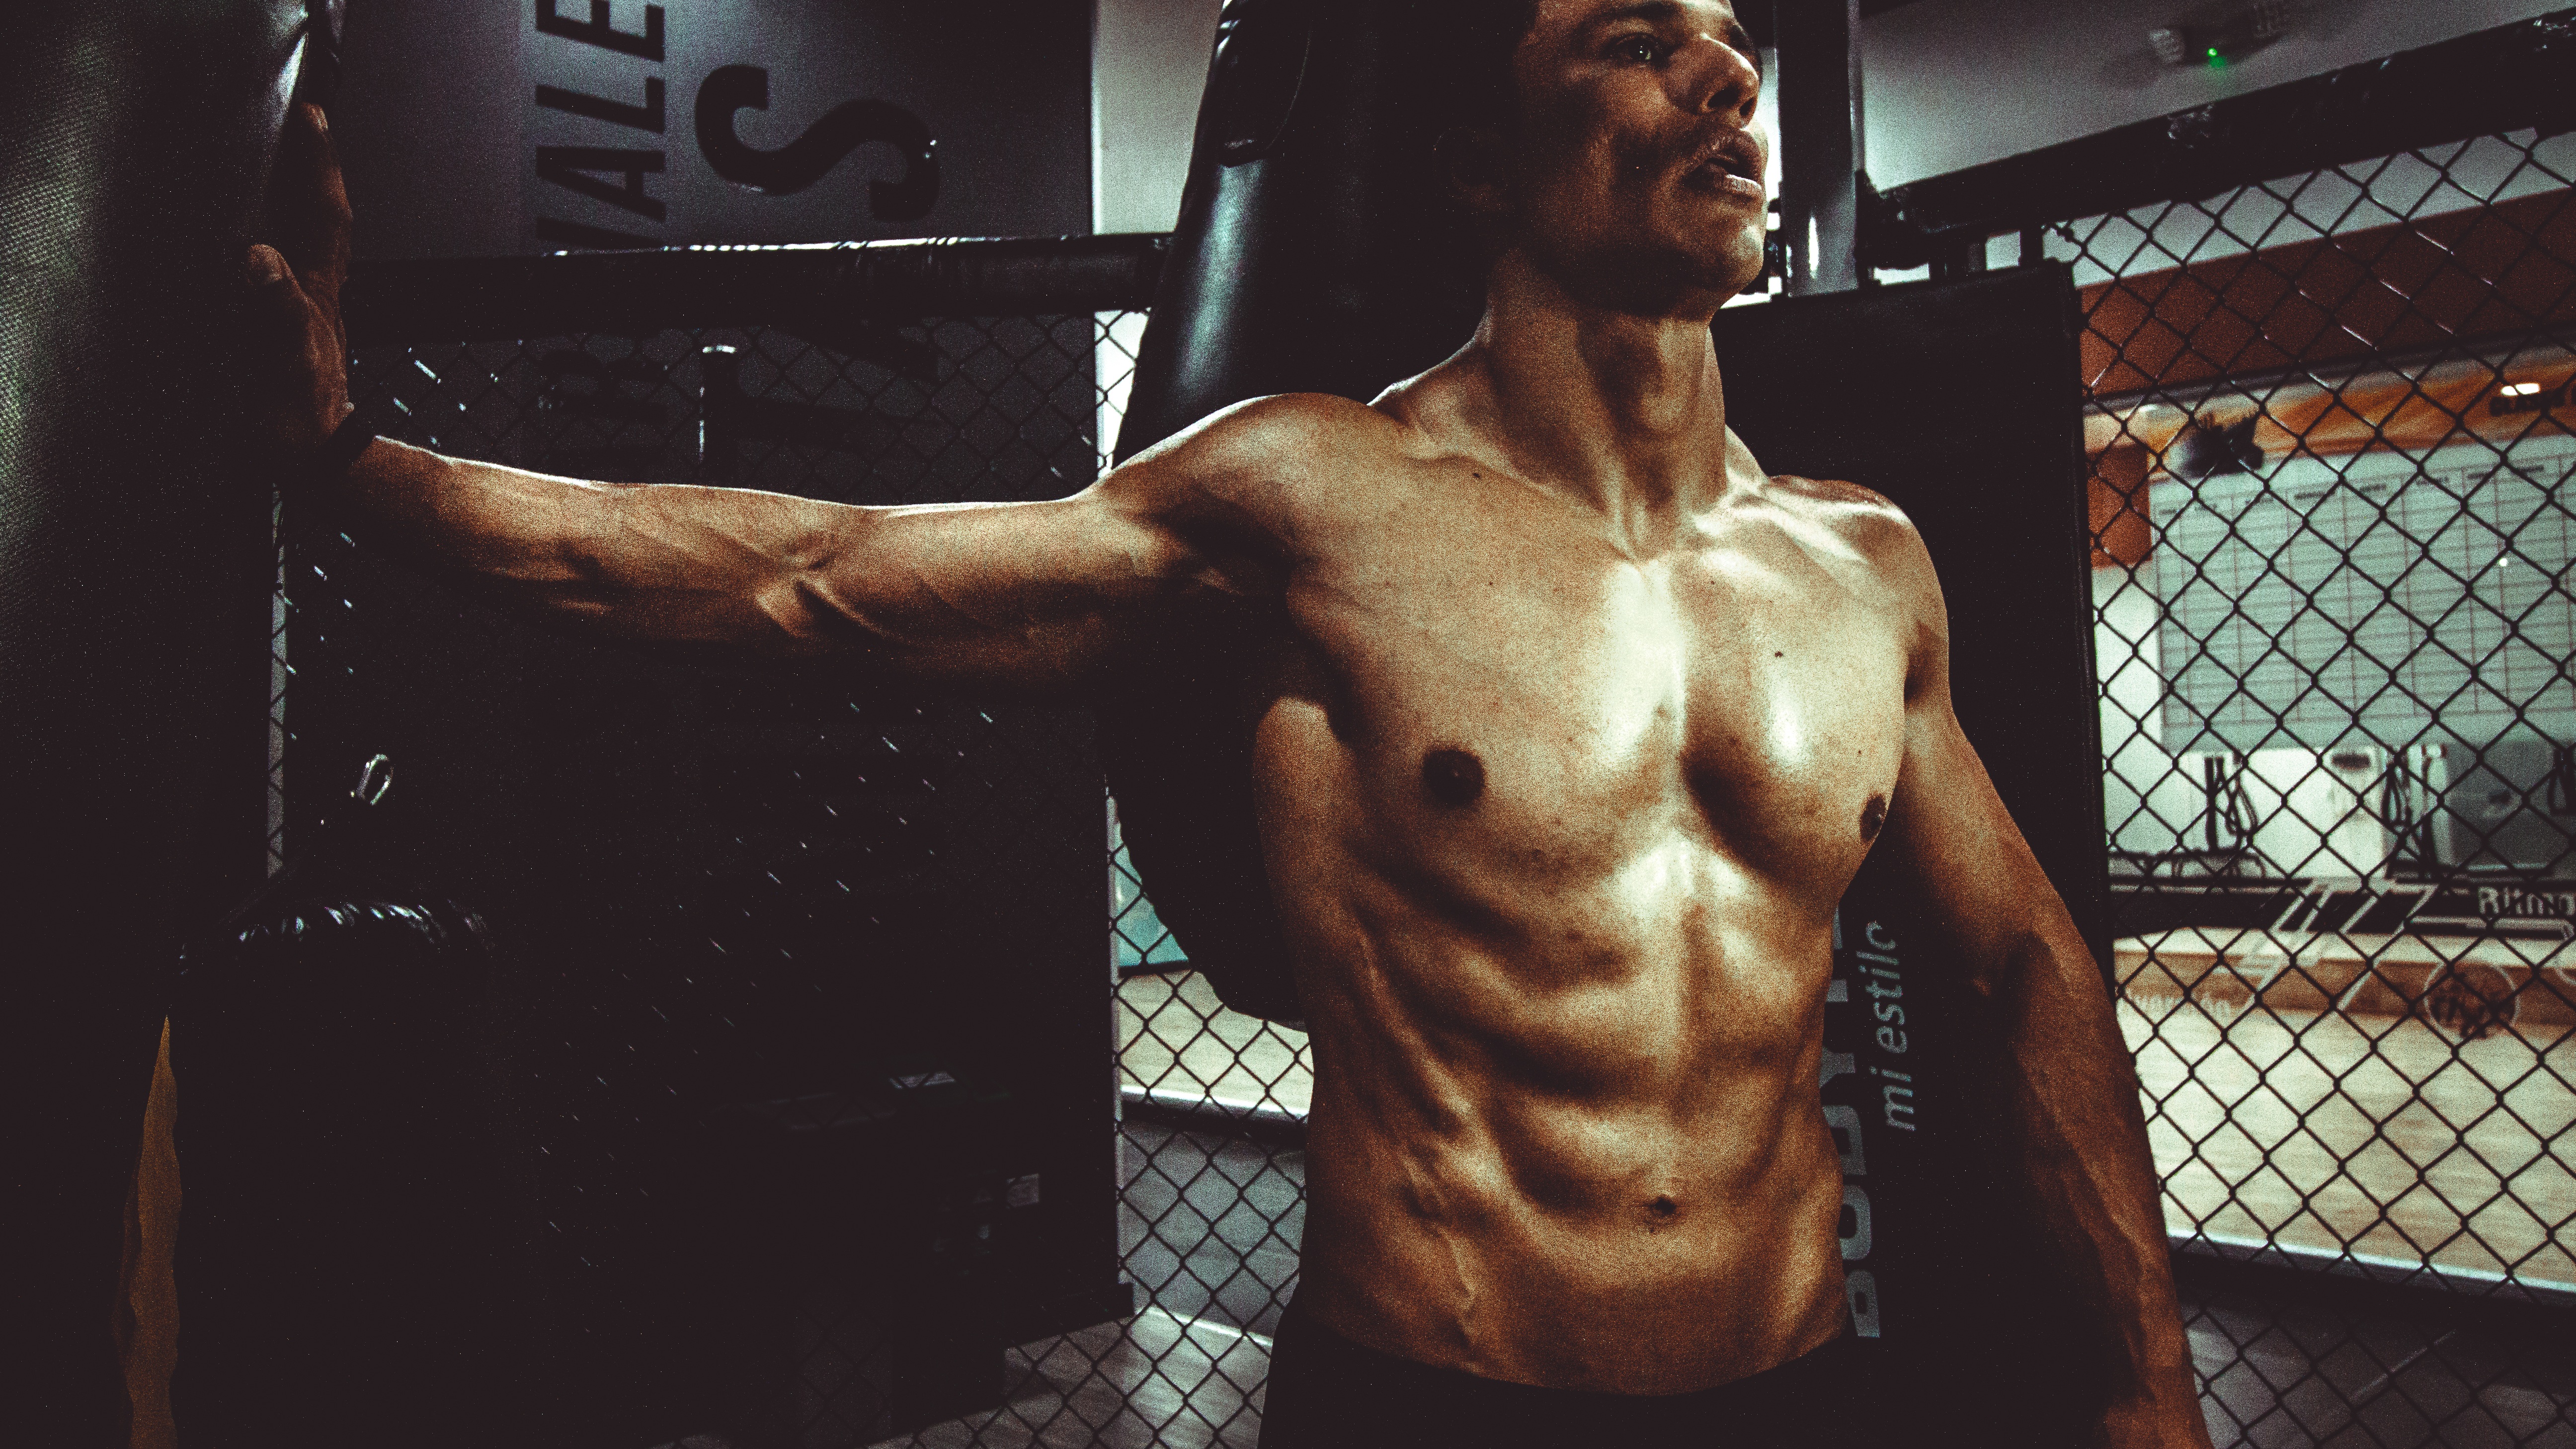
man, male, healthy, arm, fitness, muscle, chest, power, sexy, body, bodybuilding, strong, strength, gritty, muscles, barechestedness, sweaty, body build, six pack, good shape, biceps curl